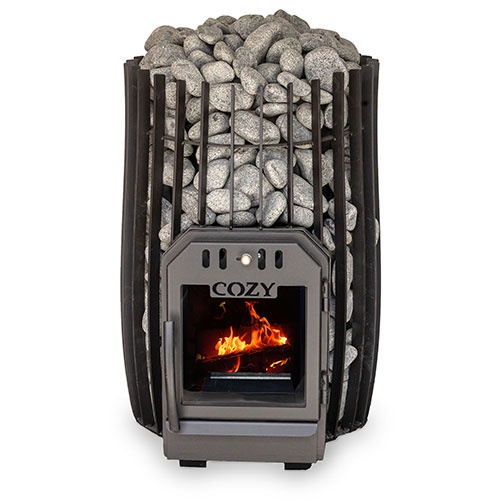
SW Sauna Stove Wood-Burning
Brand: Cozy Heat
A dramatic new wood-burning stove made in Estonia, where saunas are a national tradition. Wood-burning stoves produce a mild and long-lasting heat and are designed for pouring water over hot stones to create a bracing steam for a more satisfying sauna experience. Elevate your sauna heating experience with the Cozy SW-TW and embrace a new standard of sauna bathing! 12kW - for saunas from 210 to 423 cu.ft. 18kW - for saunas from 317 to 635 cu.ft. Hand-made in Estonia, where sauna bathing is a national tradition, Cozy Heat has taken the time-honored craft of building sauna stoves to a higher level with its SW wood-fired sauna stove. The Cozy SW features an appealing sleek and contemporary cylindrical shape. Its smooth curves create a sense of elegance and style while contributing to efficient heat distribution. This design ensures that the sauna reaches and maintains your desired temperature. The part of the wood-burning heater that must be the strongest, the flame cutter, is made of sturdy, 5mm-thick stainless steel making COZY heaters extremely durable. Perfect for mild, long-lasting heat, the Cozy Heat SW wood-burning sauna stove is perfect for pouring a ladle of water over hot stones for an intense, luxurious steam and a more gratifying sauna experience. Elevate your sauna’s appearance and performance with the Cozy Heat SW! Wood-burning Steel Construction Smoke gases are 6x cleaner German BIMSCH certificate Stove utilizes 25%-40% less fuel than comparable sauna stoves Boasts minimal safety distances Mild and long-lasting heat Floor mount Sauna room sizes: 12kW - 210 to 423 cu.ft. 18kW - 317 to 635 cu.ft. Stone Requirements: 12kW - minimum of 265lbs of stones 18kW - minimum of 353lbs of stones Please note that each natural stone is unique in shape and size. We recommend purchasing an additional box of sauna stones to allow you to choose the highest quality of stone for fit, form, and function (Additional freight charges will apply). 2-Year Warranty Designed and engineered in Estonia Includes: Outer frame of the heater Chimney pipe Heater body Cleaning hatch Heater door with glass Ash box Installation and operation manual 2-Year Warranty About This Delivery: This sauna heater system requires a scheduled appointment. It arrives on a wooden pallet and is encased in three-ply cardboard for solid protection. The driver is responsible for “delivery only” and will provide limited assistance at the site. Prior to shipping, we may contact customers to share shipment details and needs and discuss any extenuating delivery circumstances that may complicate or cause additional delivery expenses. Our goal is to ensure your project’s success.
Category: Home & Garden > Pool & Spa > Sauna Accessories > Sauna Heaters